Leica CL

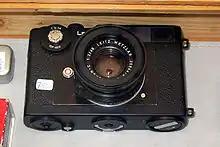
Bottom of the CL

Today the CL is a superbly compact and more affordable camera on which to mount M-mount lenses, but it does not have a rangefinder as precise as that of any Leica M body. The rangefinder base of the CL is 31.5 mm and the viewfinder magnification is 0.60, leading to a small effective rangefinder base of 18.9 mm. This is too short for accurate focusing with some lenses, including the 90mm f/2.8 Tele-Elmarit-M at wider apertures than f/4, sold with the camera, or some fast lenses, like 50mm faster than f/2. Some users report the camera is rather fragile, especially the rangefinder alignment and meter mechanism.